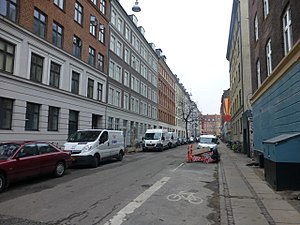
Sundevedsgade
Sundevedsgade.
Sundevedsgade er en gade på Vesterbro i København, der går fra Vesterbrogade til Enghavevej. Gaden er en sidegade, der overvejende er præget af etageejendomme med enkelte forretninger. På halvvejen er der et brolagt T-kryds med Tøndergade. På hjørnet af Enghavevej er der blevet plads til en ganske lille plads udfor Café Høegs.